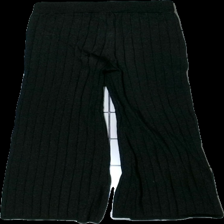
View: back
Type: Trousers
Category: Children
Brand: Zara
Colors: Black
Material: ?
Pattern: Glitter
Cut: Regular
Size: 140
Season: All
Holes: Major
Damage: hål
Damage location: top center
Damage 2 location: middle center
Damage 3 location: bottom center
Price range: <50
Recommended usage: Export
Description: svarta glittriga byxor, hål fram och flera lösa trådar